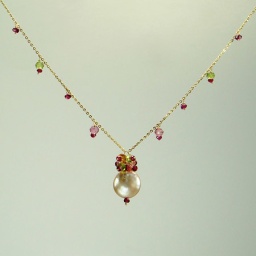
16&amp;quot; necklace with fresh water coin Pearl, Citrine, Peridot, and Rhodolite in 14 karat yellow gold